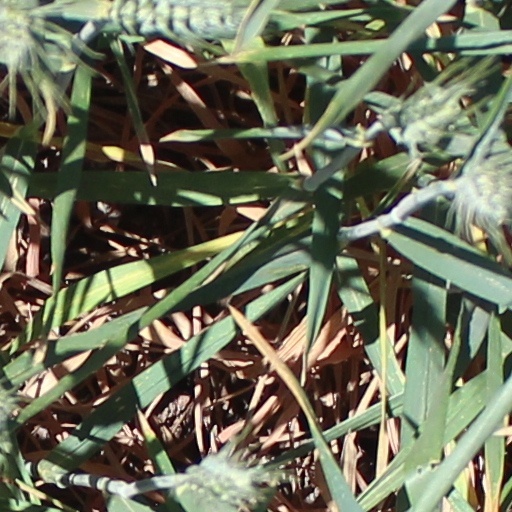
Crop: wheat